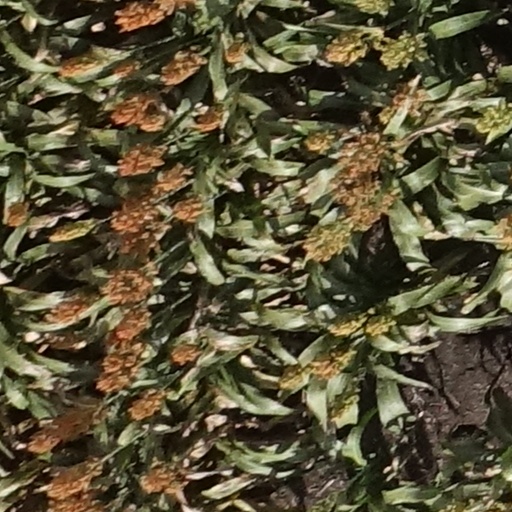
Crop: sorghum